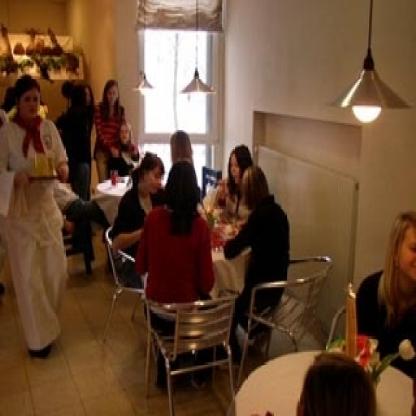
Scene: Indoor